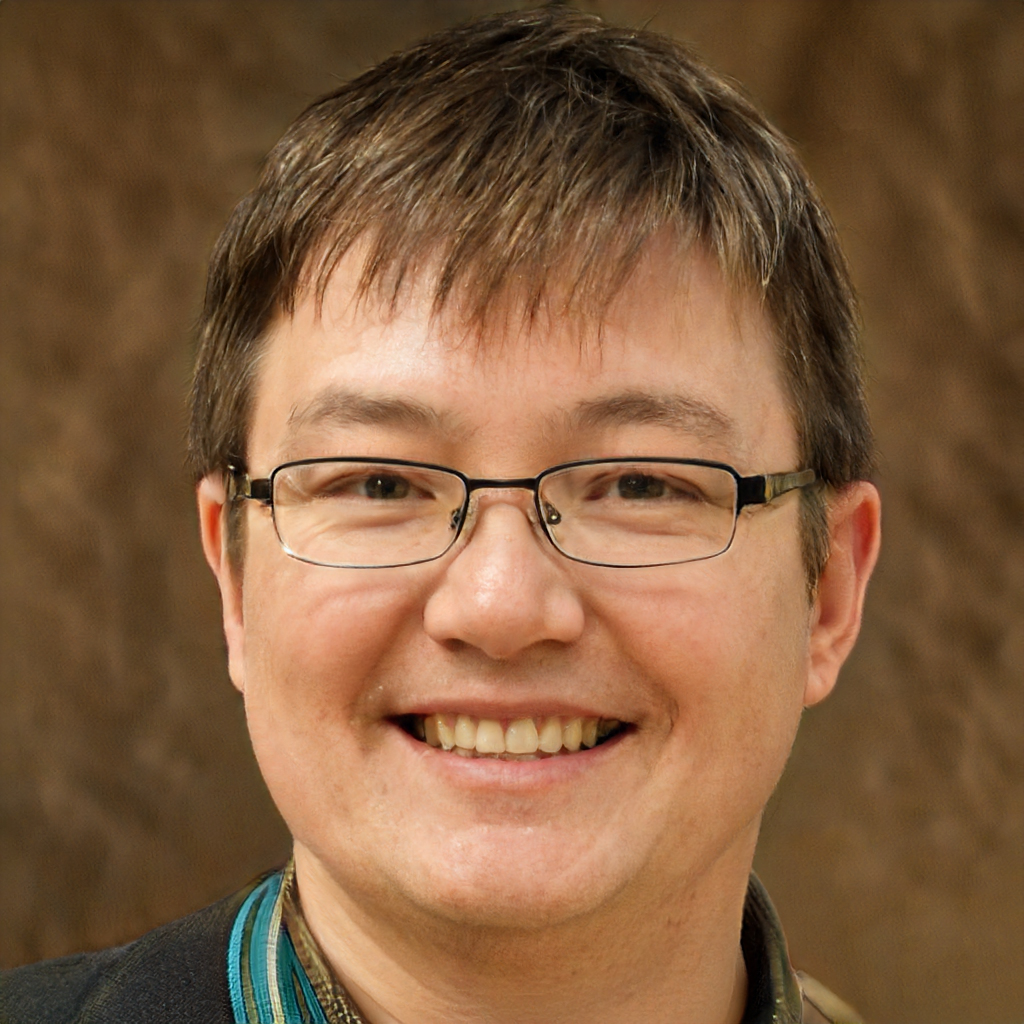
Label: No Watermark